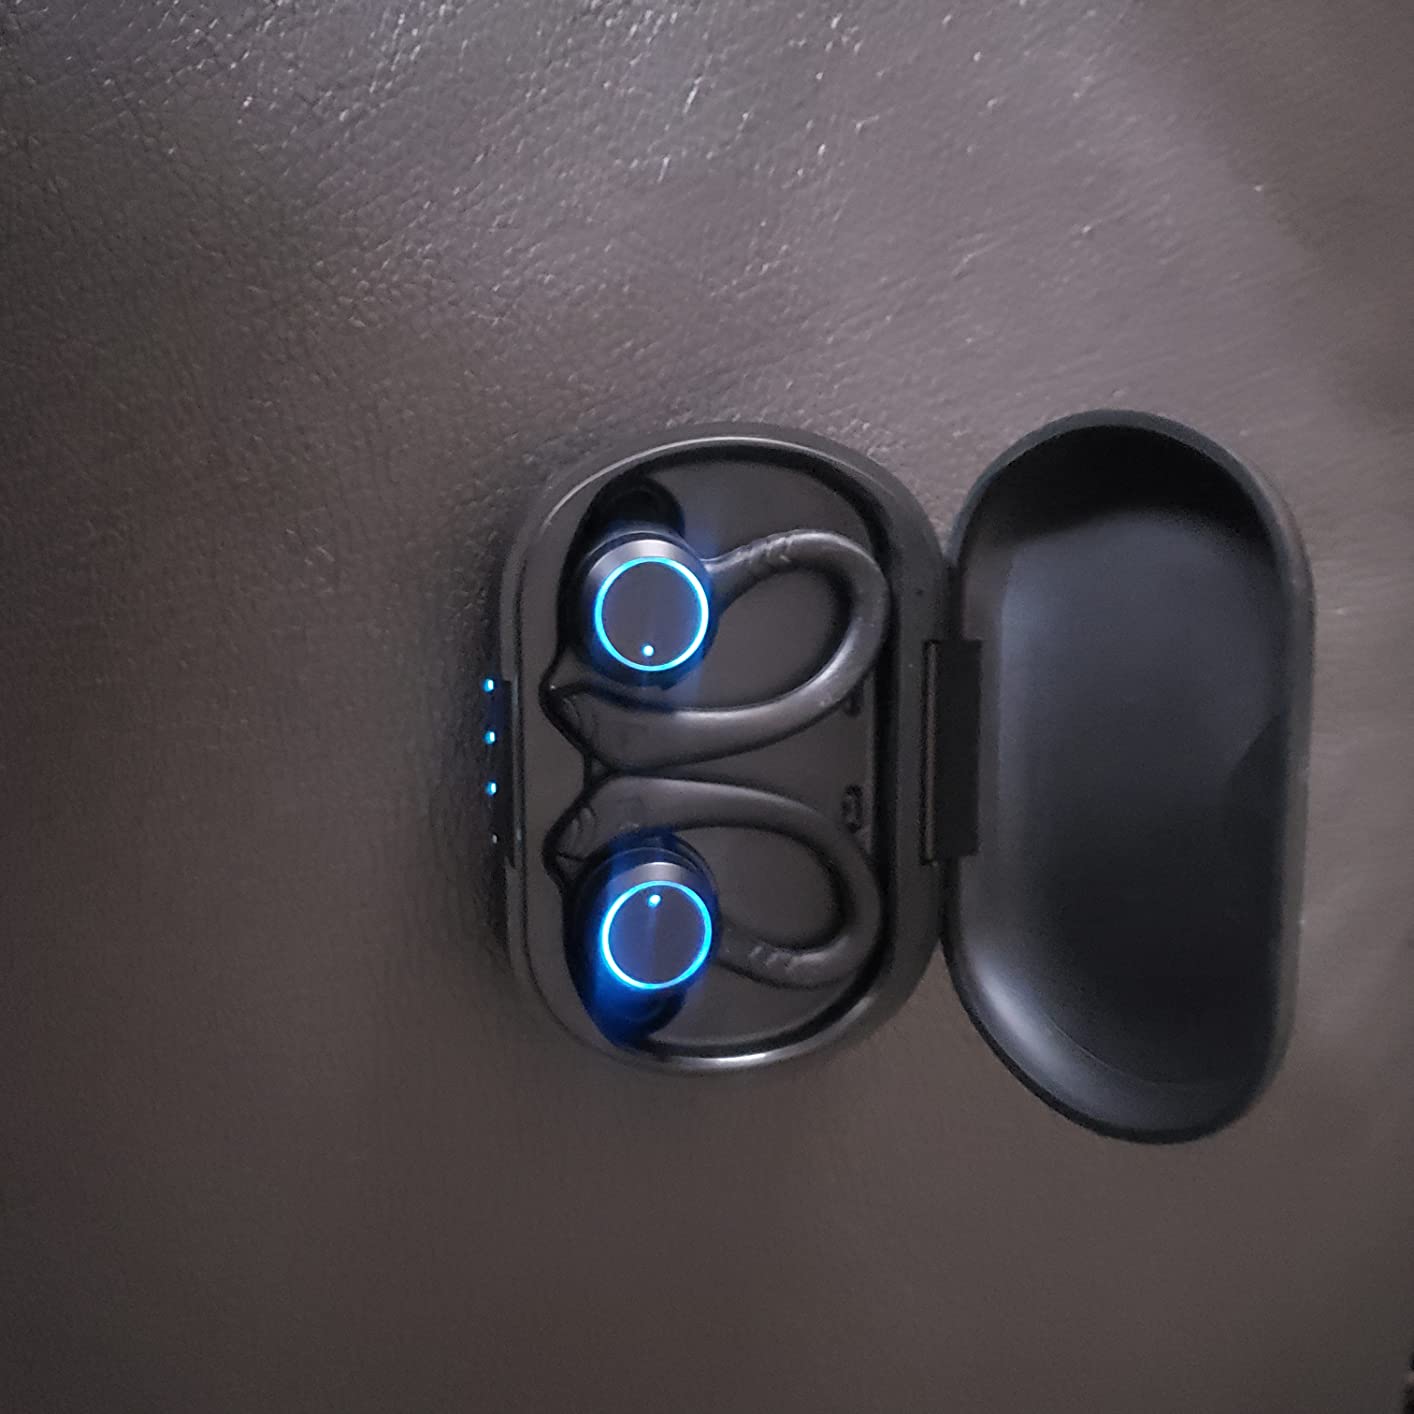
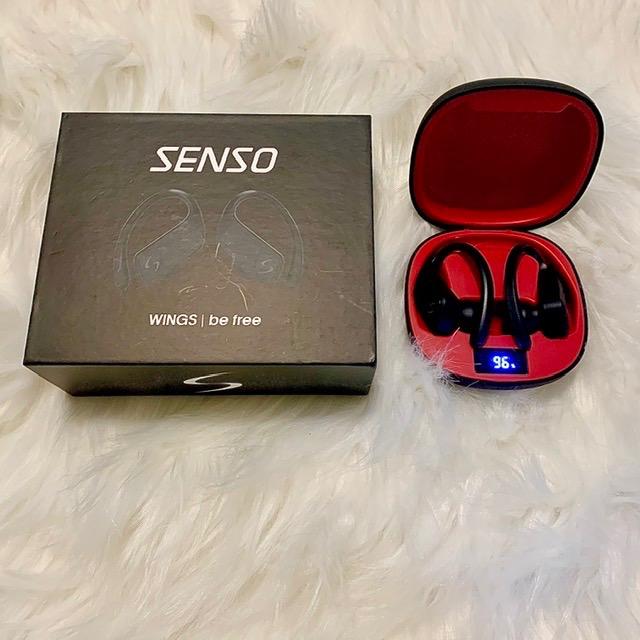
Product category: earbuds
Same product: no